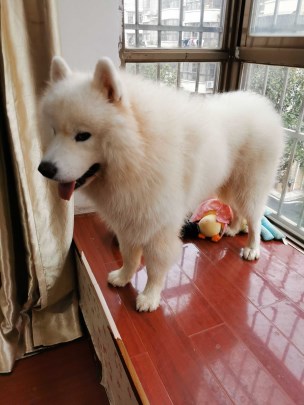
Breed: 2192-n000088-Samoyed